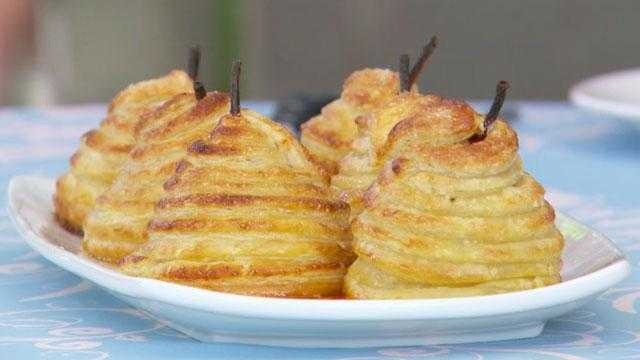
Label: Pear